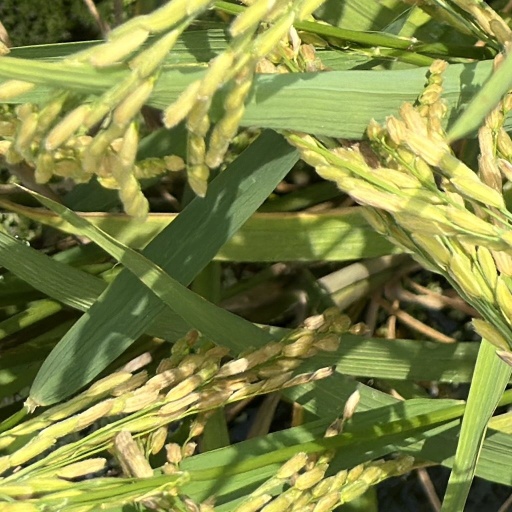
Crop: rice